Wireless access point

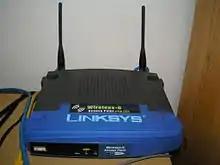
Linksys "WAP54G" 802.11g wireless router

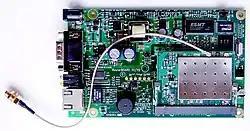
Embedded RouterBoard 112, widely used by wireless Internet service providers (WISPs) across the world, with U.FL-RSMA pigtail and R52 mini PCI Wi-Fi card

An AP connects directly to a wired local area network, typically Ethernet, and the AP then provides wireless connections using wireless LAN technology, typically Wi-Fi, for other devices to use that wired connection. APs support the connection of multiple wireless devices through their one wired connection.